Waterloo Junction Railway

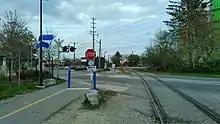
The Spurline Trail (left) and Waterloo Spur (right) crossing at Union Street near the KitchenerWaterloo municipal boundary.

The innermost trail toward the junction in downtown Kitchener is the Spurline Trail, which covers the distance between downtown Kitchener and uptown Waterloo along the line. The Spurline Trail runs mainly through urban areas and was formally established in 2016.